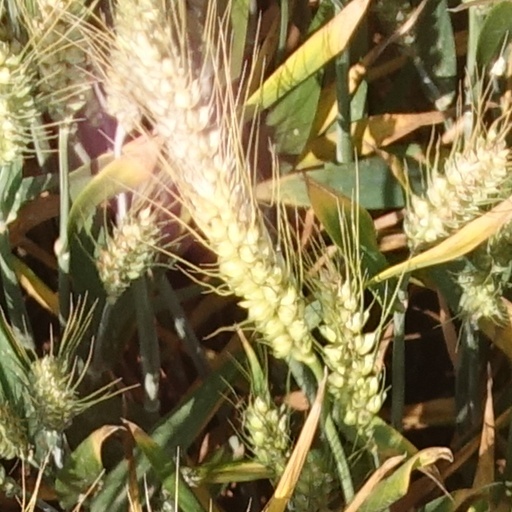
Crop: wheat